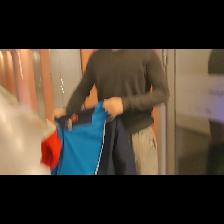
Label: Human